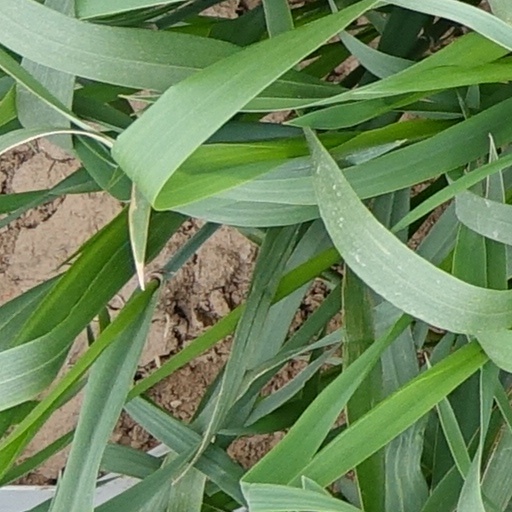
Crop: wheat